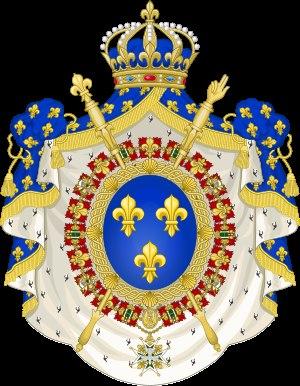
Cet article liste les émissions de franc français sous la Restauration entre 1814 et 1830. Ces pièces sont à l’effigie des deux rois de France de cette période : Louis XVIII et Charles X.